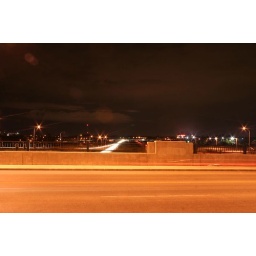
Here I had hoped to get the lights from the highway along with lights from the cars driving over the bridge.